Lodewijk Toeput

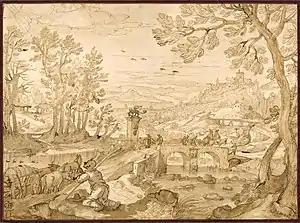
Landscape with Heracles and the Ox-Driver

In Treviso there was at the time a high demand by religious and civilian patrons for artwork. One important assignment was for decorations for the Monte di Pietà, a communal pawnshop, for which Toeput created frescos of scenes from the Old and New Testament and parables alluding to the works of mercy. The artist married Laudamia Aproino in 1601 in Treviso. In Italy, the painter was known as Ludovico Pozzoserrato, the literal translation into Italian of his Flemish name Toeput which can be read to mean ‘'Closed Well'’. After he established his residence in Treviso, the artist referred to himself as Lodovico Pozzo da Trevigi.